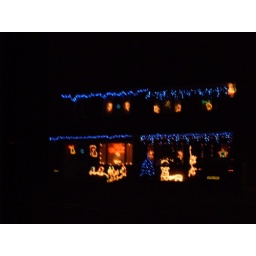
Outdoor xmas decorations of the house over the road